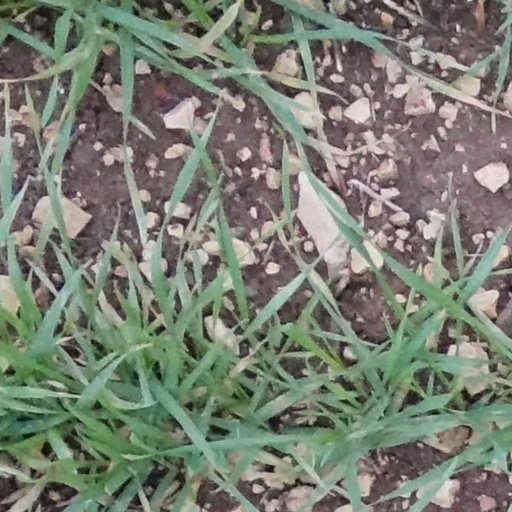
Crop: wheat